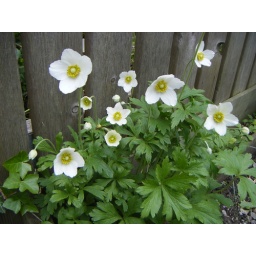
Anemone canadenisAbout 6 in tall, pretty leaves, white flower on longish stem